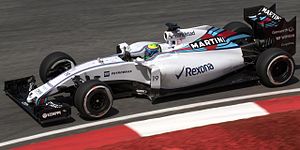
Williams F1
Felipe Massa på Sepang International Circuit i 2015.
Williams Grand Prix Engineering Ltd., kører under navnet Williams Martini Racing, er et britisk Formel 1-team, grundlagt i 1977 af Sir Frank Williams og Sir Patrick Head. Siden 1977-sæsonen har Williams-teamet været en del af Formel 1.